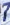
Number: 7